Uno Loop

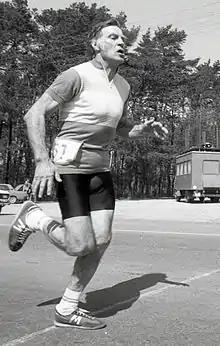
Loop participating in a triathlon in Tallinn in 1988

Interested in sports since his youth as a boxer, in 1993, Loop founded the XXI Sajandi Klubi (21st Century Triathlon Club) and was the club's CEO until 2007, and later was the club's Honorary President. From 1992 until 1997, Loop was a board member of the Estonian Triathlon Union, and an Honorary Member since 1997.